Ashfaq Ahmed

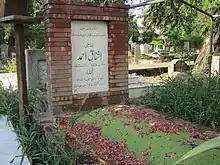
Ashfaq Ahmed's Grave in Model Town, Lahore

On 7 September 2004, Ahmed died of pancreatic cancer. He was buried in Model Town, Lahore, Pakistan.